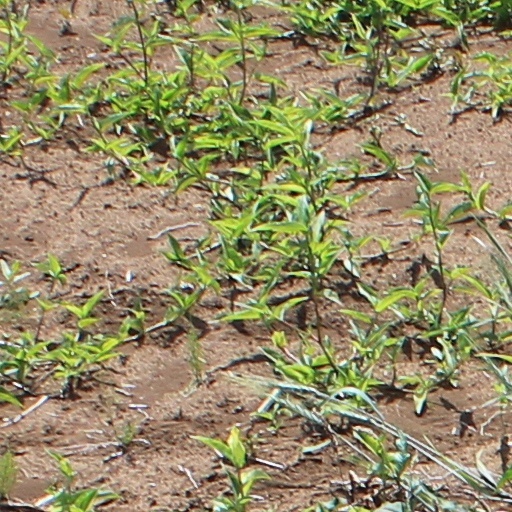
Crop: wheat